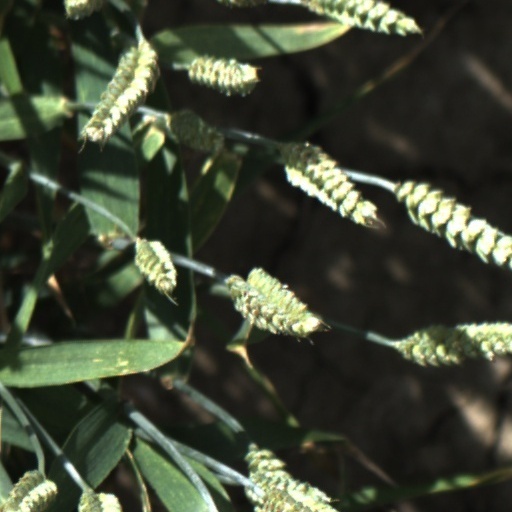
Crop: wheat